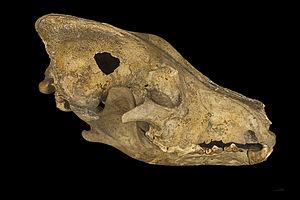
Les grottes de Gargas, appelées parfois grotte des mains mutilées, sont situées sur la commune d'Aventignan, dans le département français des Hautes-Pyrénées.
Félix Régnault est un éditeur, libraire, naturaliste et spéléologue toulousain, né à Toulouse le 29 octobre 1847 et mort le 29 mars 1908 à Toulouse. Ses découvertes concernant la Préhistoire l’ont rendu célèbre. Toutefois son absence de formation scientifique ne lui a pas permis de traiter en profondeur les multiples sujets auxquels il s’est intéressé.
Le Loup, aussi appelé Loup commun ou Loup gris, est l'espèce de canidés la plus répandue. L'appellation la plus courante est « loup » tout court, bien que ce nom désigne également d'autres canidés.